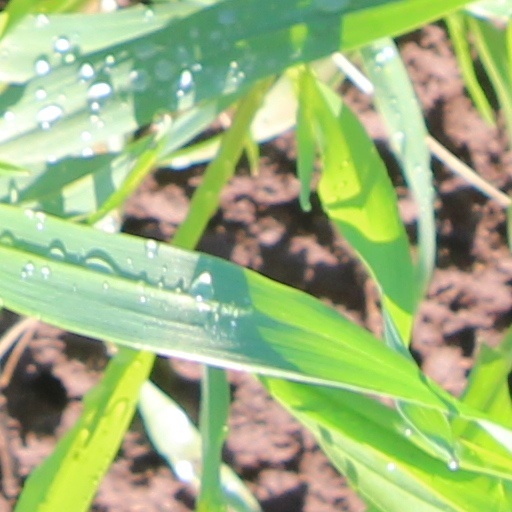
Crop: wheat